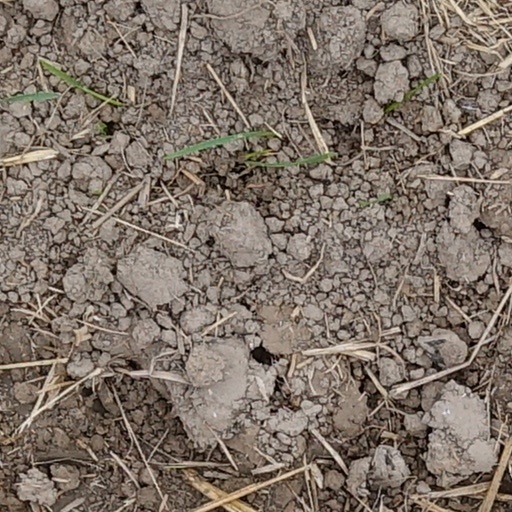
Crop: wheat